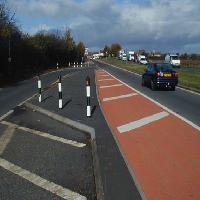
Weather: cloudy or overcast